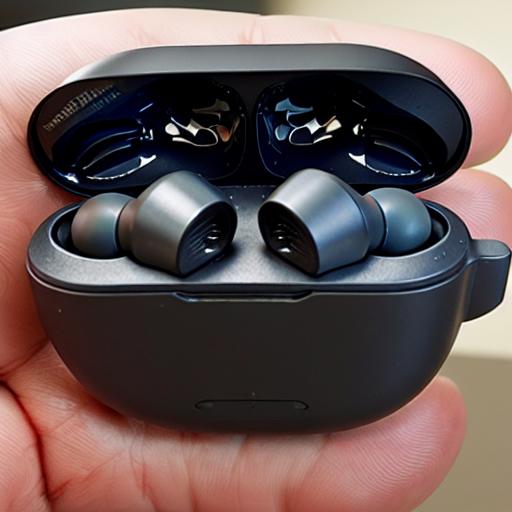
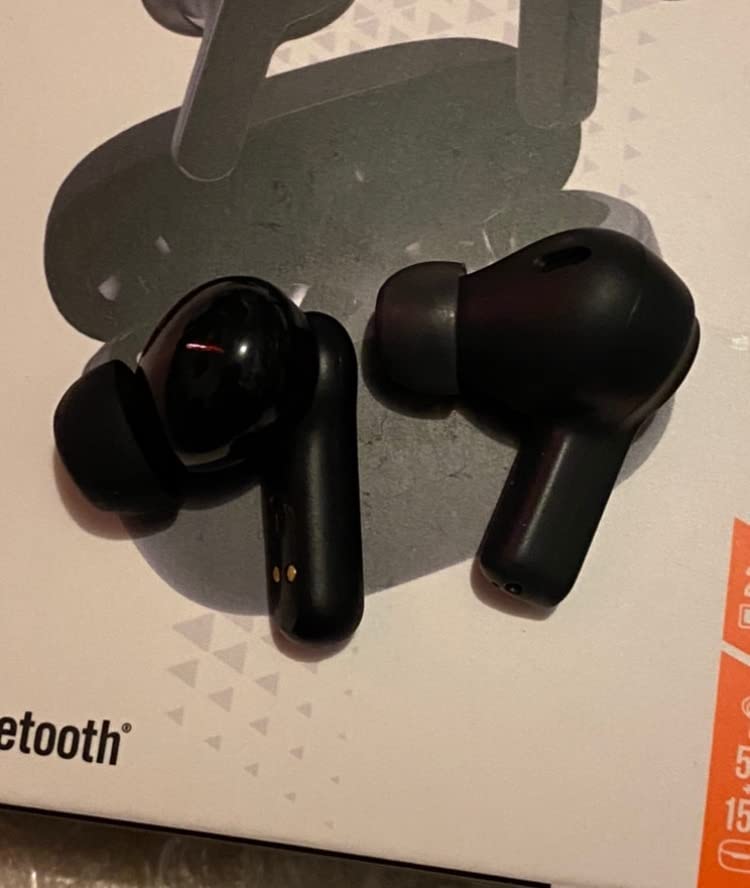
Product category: earbuds
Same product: no